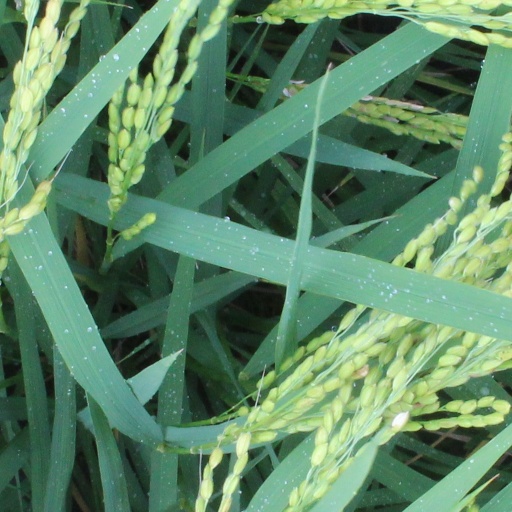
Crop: rice